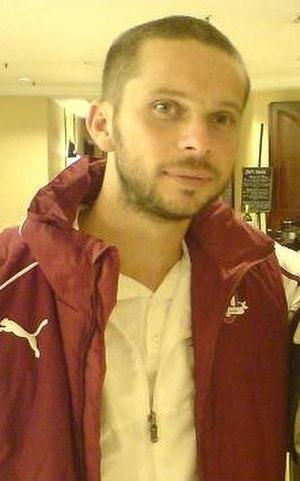
Vladimir Božović, né le 13 novembre 1981 à Peć, est un footballeur international monténégrin. Il évolue actuellement dans le club roumain du Rapid Bucarest au poste de milieu défensif.